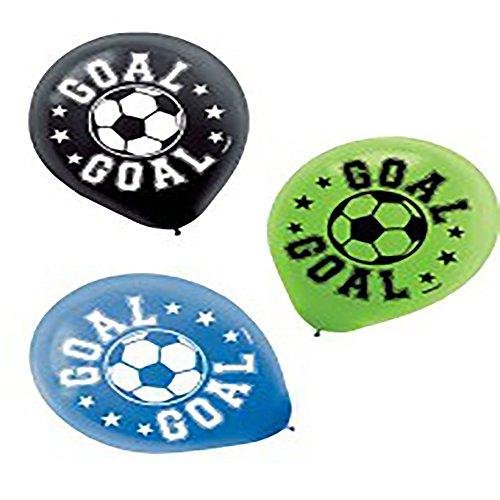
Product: Amscan Soccer Latex Balloons, Party Decoration
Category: Toys & Games | Party Supplies | Balloons
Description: No better way to celebrate your sport than with a bouquet of festive balloons.
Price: $7.86
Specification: ProductDimensions:6.5x4.7x0.3inches|ItemWeight:0.8ounces|ShippingWeight:0.8ounces(Viewshippingratesandpolicies)|DomesticShipping:ItemcanbeshippedwithinU.S.|InternationalShipping:ThisitemcanbeshippedtoselectcountriesoutsideoftheU.S.LearnMore|ASIN:B01BHFY4DU|Itemmodelnumber:110058|Manufacturerrecommendedage:4-12years